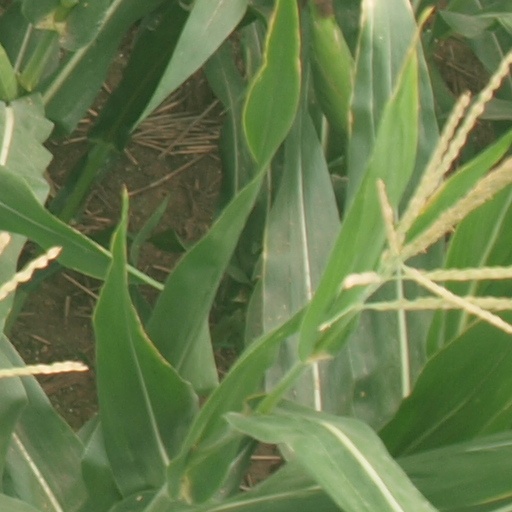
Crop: maize; corn